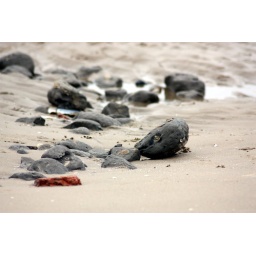
A day on the Freshfields near Liverpool with our inlaws, their dog Jas and our spaniel (Maggie) and pug (Parker).